Kim Bodnia

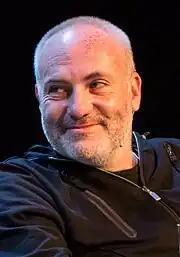
Bodnia in 2012

Bodnia has been married twice. His first marriage was to actress Lotte Andersen, with whom he has a son, Louis Bodnia Andersen, who is also an actor and who played a younger him in "Killing Eve". He is married to actress Rikke Louise Andersson, who played his wife in "Bleeder". They have two sons and a daughter.